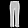
Label: Trouser